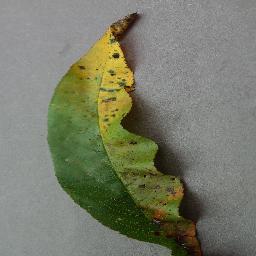
Label: Peach___Bacterial_spot